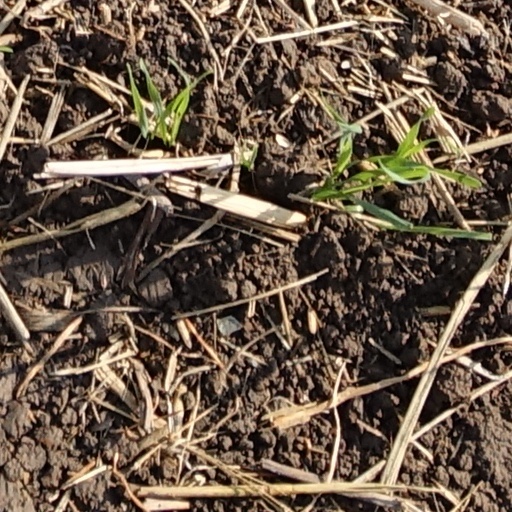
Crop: wheat